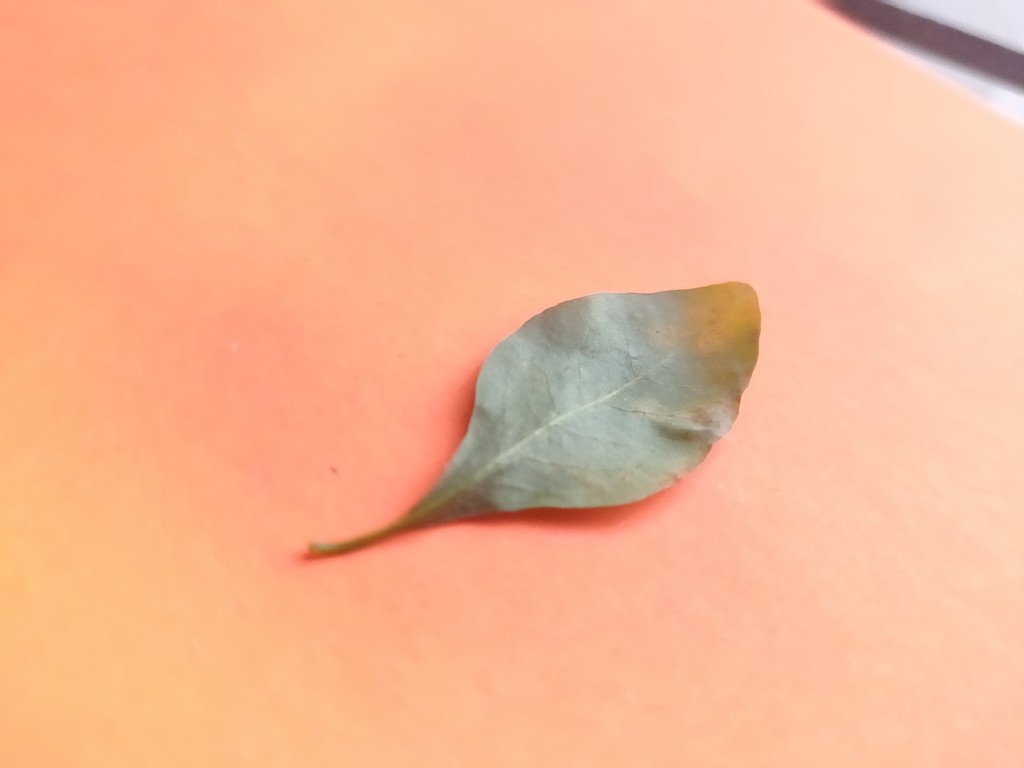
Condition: Unhealthy
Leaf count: single
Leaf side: back